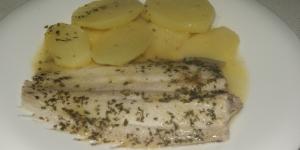
lenguado con patatas al microondas